Davenport brothers

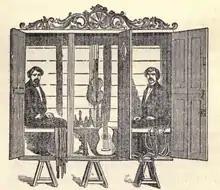
The Davenport brothers' cabinet.

The Davenports were rejoined by William Fay for a final American tour before William Henry's death in 1877. Fay settled in Australia and Ira Erastus lived in America until the two reunited in 1895 and toured with a show that failed. The magician John Mulholland also exposed the tricks of the Davenport brothers: